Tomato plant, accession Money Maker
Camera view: vertical (180 deg); turntable rotation: 210 degrees
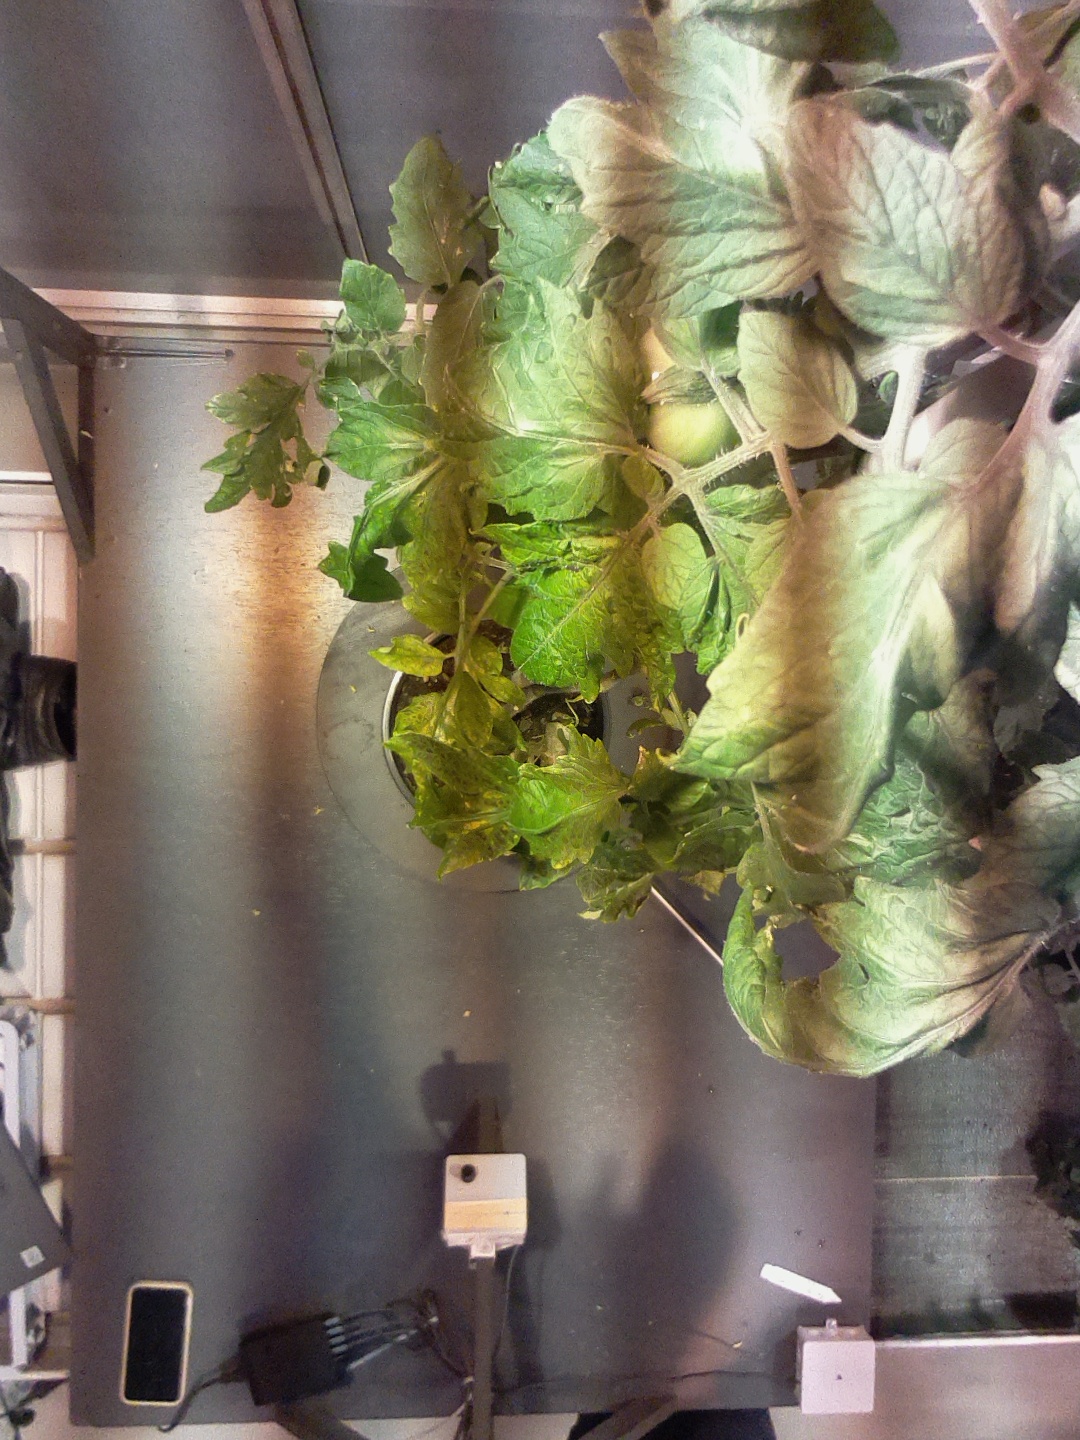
BBCH growth stage 72: 20%-30% of final fruit size